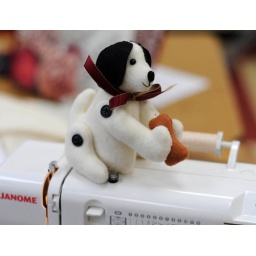
Perfectly white with little black ears. Created by my friend Heidi.